Chad Valley (toy brand)

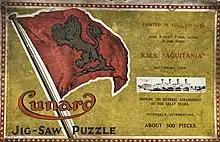
The box cover of a 1930 Jigsaw of Cunard's RMS Aquitania made by the Chad Valley company

In 1945 the company resumed toy production. Tin plate toys were produced for the first time although manufacture was outsourced to Metal Box, a company with the skills and machinery needed to produce printed toys. This new tin plate range was such a success that in 1946 the company moved production in-house. They purchased the Birmingham metalworking company AS Cartwright to cut and fold metal, Winfield to produce clockwork mechanisms and Barronia Metals and True to Type Products to produce precision engineering equipment.